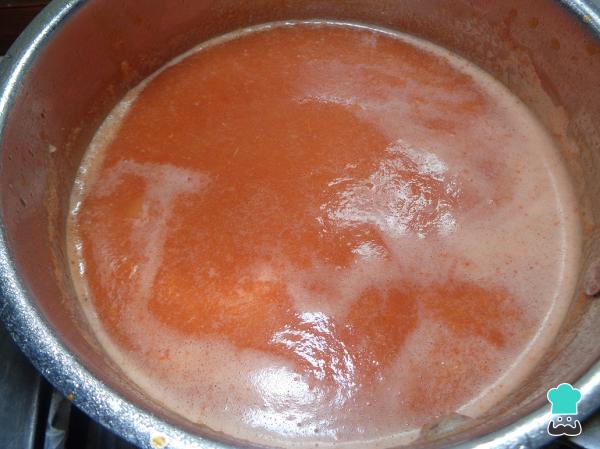
Una vez listos los tomates rojos, los llevamos a la licuadora junto con el ajo y la cebolla con los que se cocinaron, y procedemos a licuarlos hasta obtener una salsa uniforme para el chicharrón con nopales.A continuación, colocamos aceite en una cacerola a fuego medio, y una vez caliente añadimos la salsa que acabamos de formar y dejamos que se fría 5 minutos.